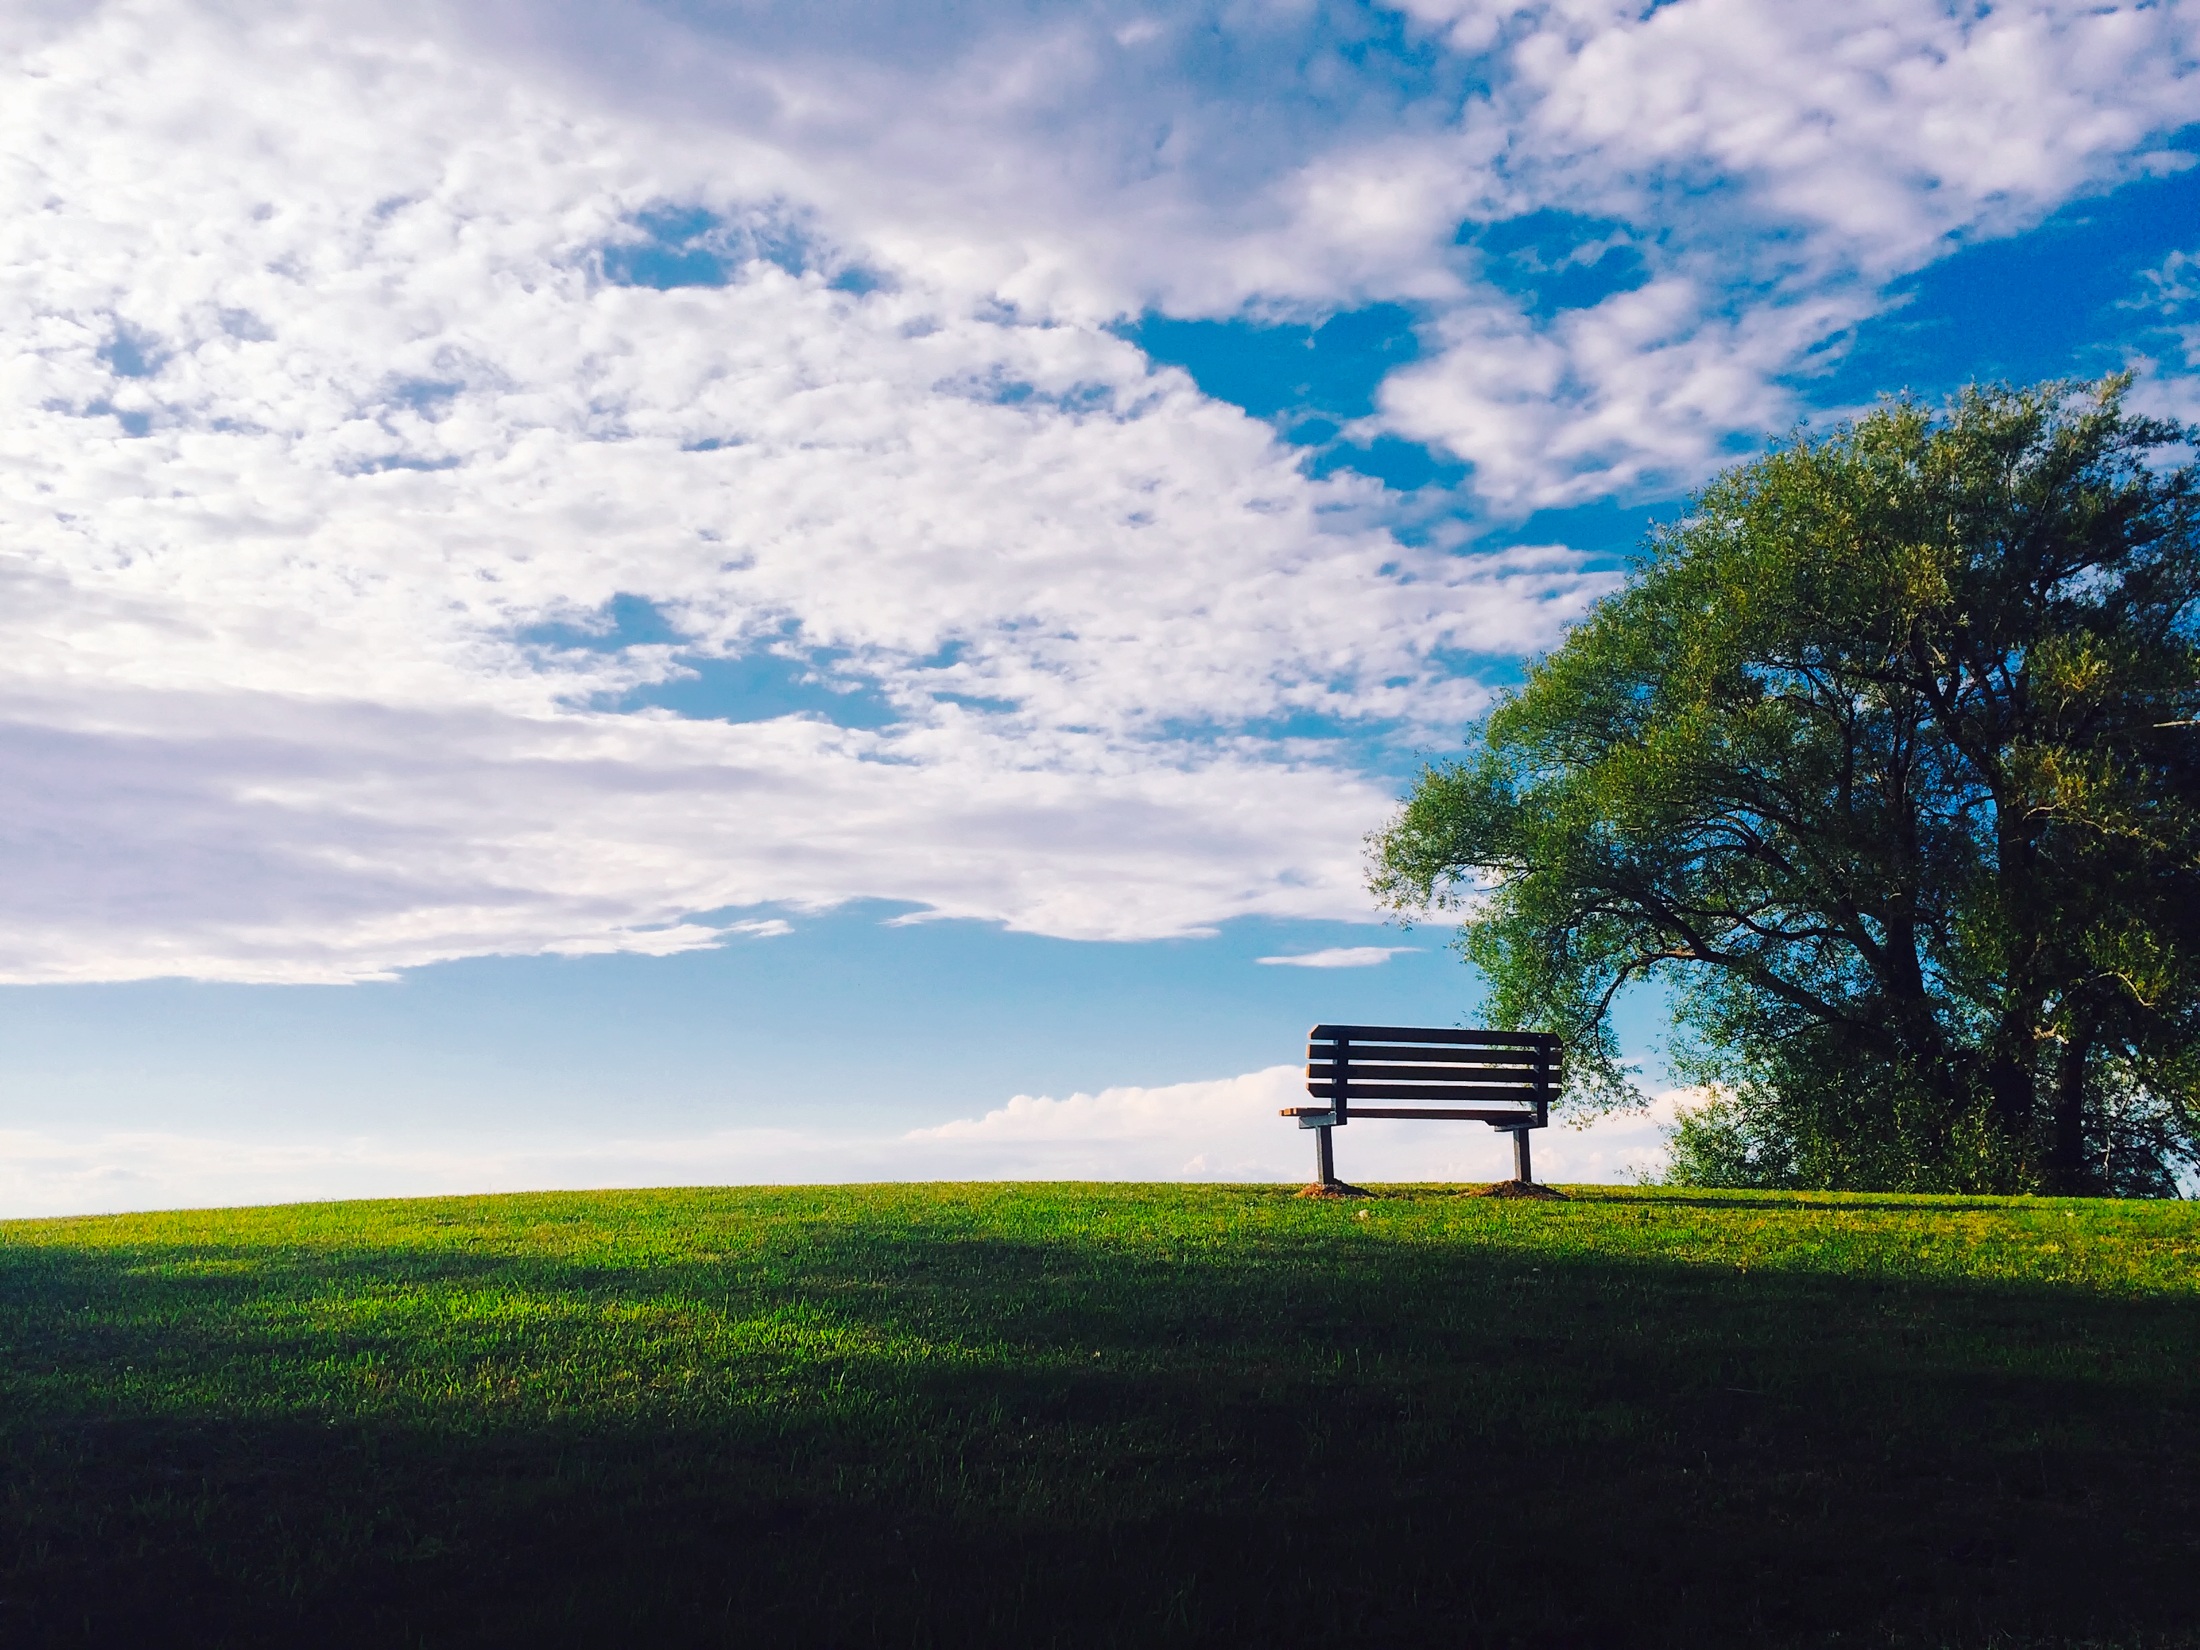
landscape, sea, tree, nature, grass, horizon, mountain, cloud, sky, sunset, bench, field, lawn, meadow, countryside, sunlight, morning, hill, dawn, country, summer, dusk, rural, green, plain, trees, outdoors, hdr, clouds, grassland, beautiful, rural area, public park, meteorological phenomenon, woody plant